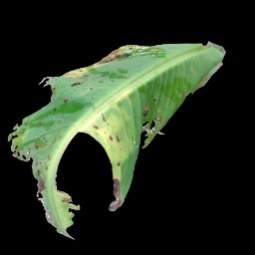
Label: Potassium